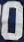
Number: 0